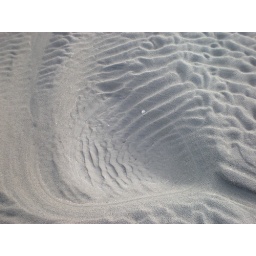
Shapes in the sand . Good Harbor beach